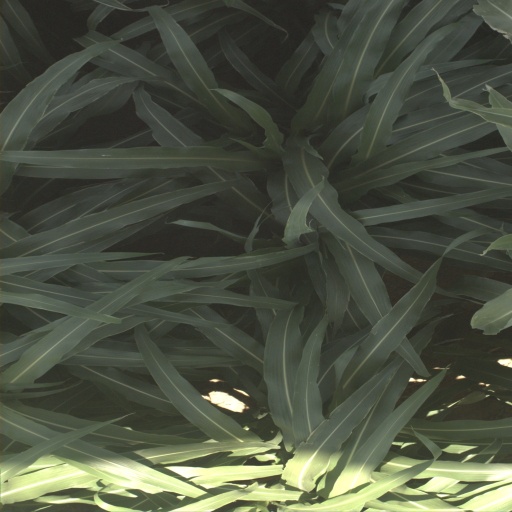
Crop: sorghum